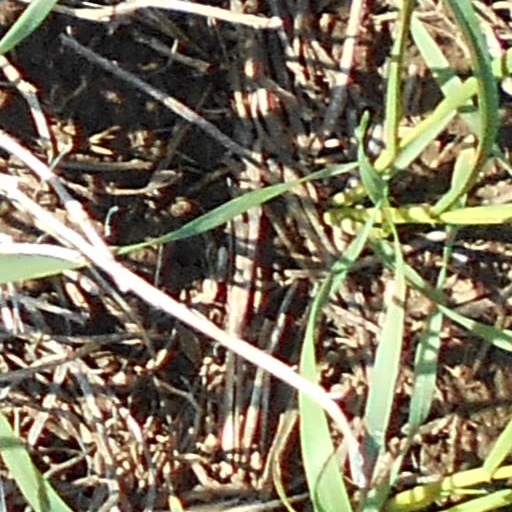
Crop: wheat